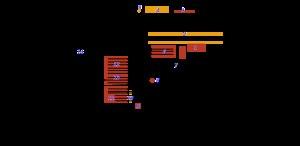
Avec 426 kilomètres de ligne à l'écartement métrique, le Réseau Breton était l'un des plus importants réseaux ferroviaires secondaires de France. Il a été construit à la fin du XIXᵉ siècle et au début du XXᵉ siècle pour desservir le centre de la Bretagne. Il était composé de cinq lignes déclarées d'intérêt général qui, à partir de Carhaix, centre du réseau, reliaient les villes de Paimpol, Morlaix, Camaret-sur-Mer, Rosporden et La Brohinière. Son exploitation a fait appel en particulier à de puissantes locomotives Mallet. Ce réseau a contribué au développement économique des communes du centre de la Bretagne jusqu'alors isolées p. 11, « Création du Réseau Breton ».